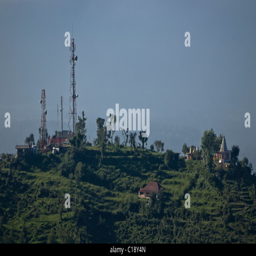
mobile masts next to a shrine on a hill